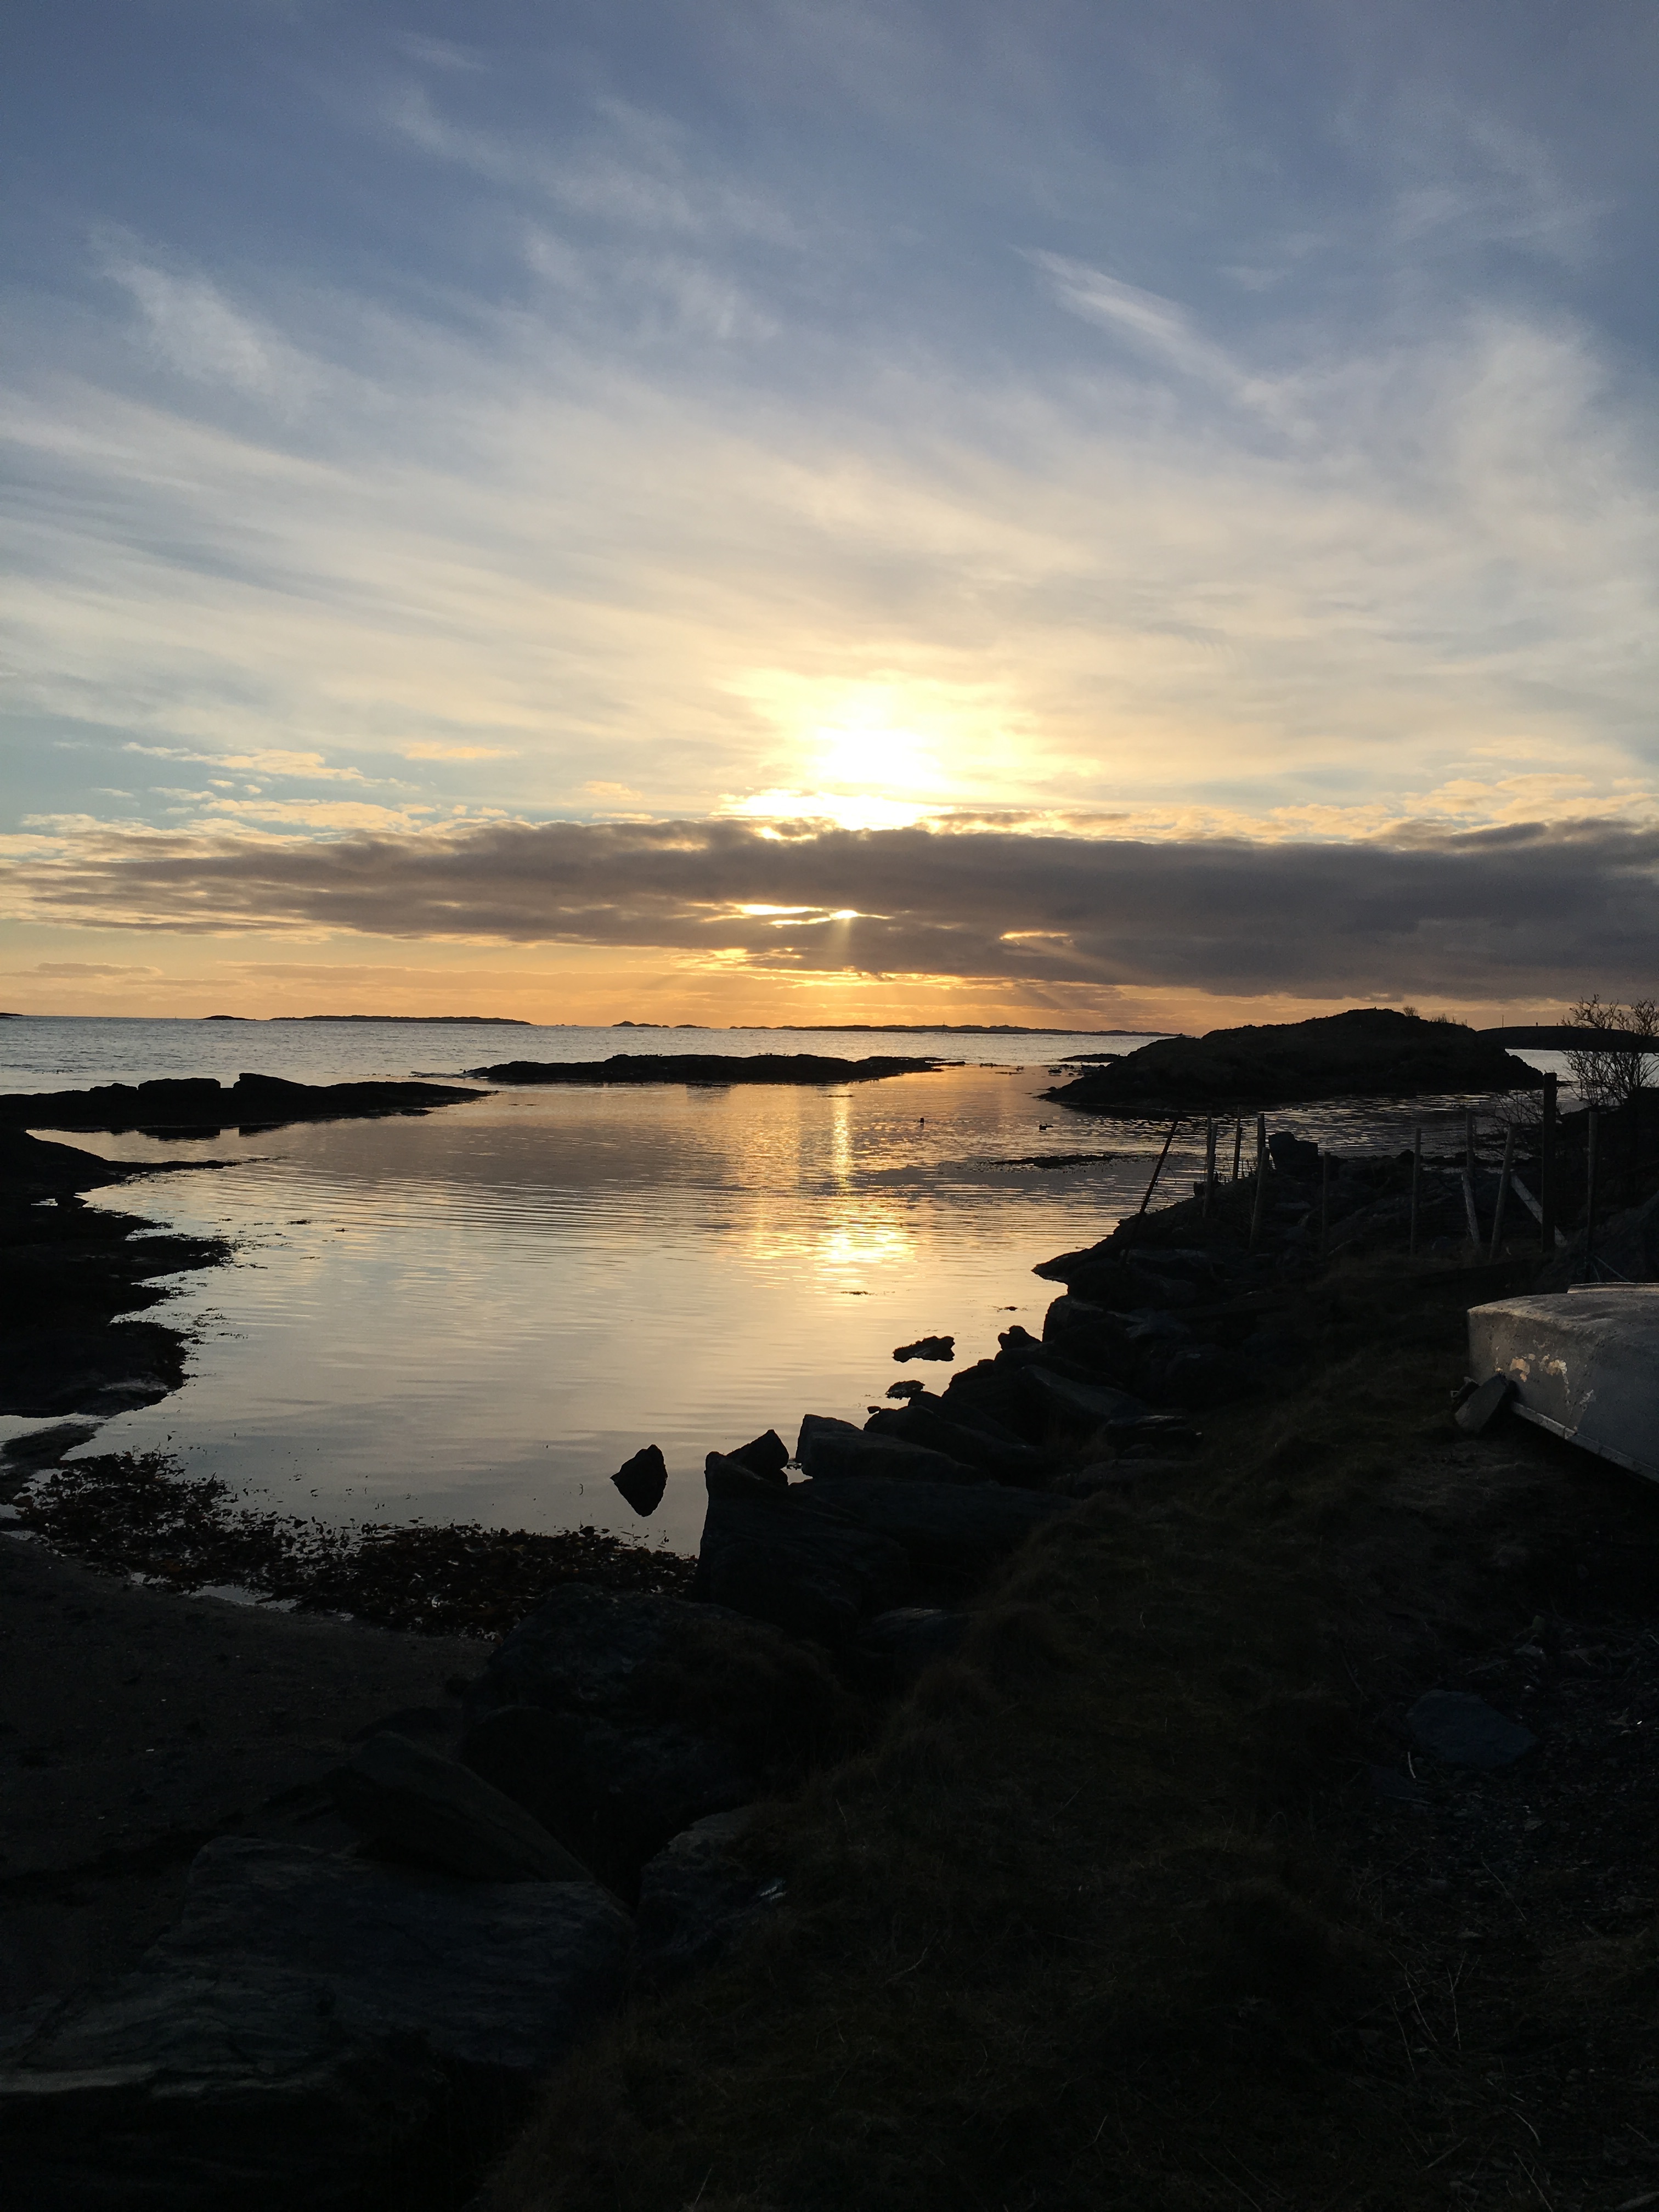
beach, sea, coast, rock, ocean, horizon, cloud, sky, sun, sunrise, sunset, sunlight, morning, shore, wave, dawn, dusk, evening, reflection, bay, body of water, loch